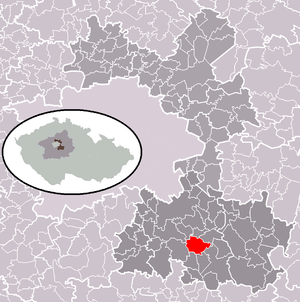
Mnichovice est une ville du district de Prague-Est, dans la région de Bohême-Centrale, en République tchèque. Sa population s'élevait à 3 902 habitants en 2020.